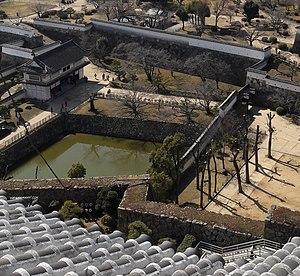
Réservoir d'eau du château de Himeji, vu depuis le donjon, version découpée
Le château de Himeji est un château japonais situé à Himeji dans la préfecture de Hyōgo.